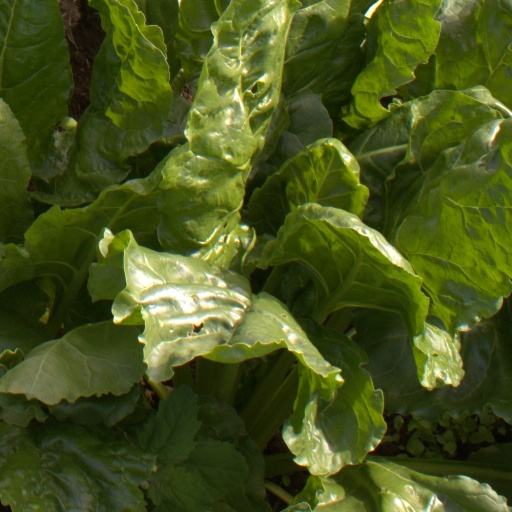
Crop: sugar beet